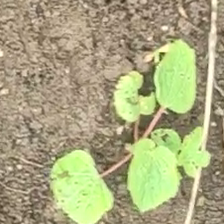
Weed species: Little_Mallow(Malva parviflora)